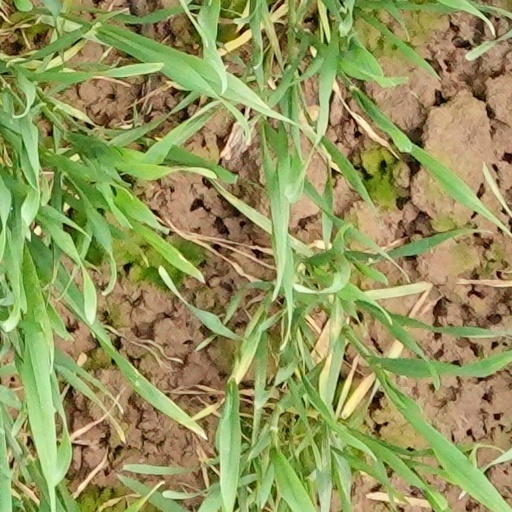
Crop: wheat